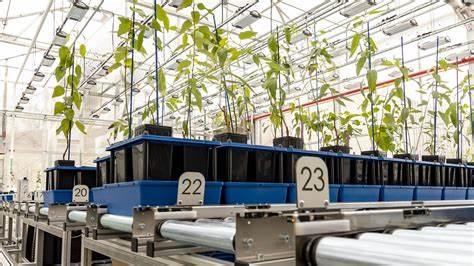
Nyumba kubwa ya kilimo ikiwa inatumia mfumo wa kielektroniki wa roboti unaoweza kupalilia pamoja na kukuza mimea bila uwepo wa mkulima.